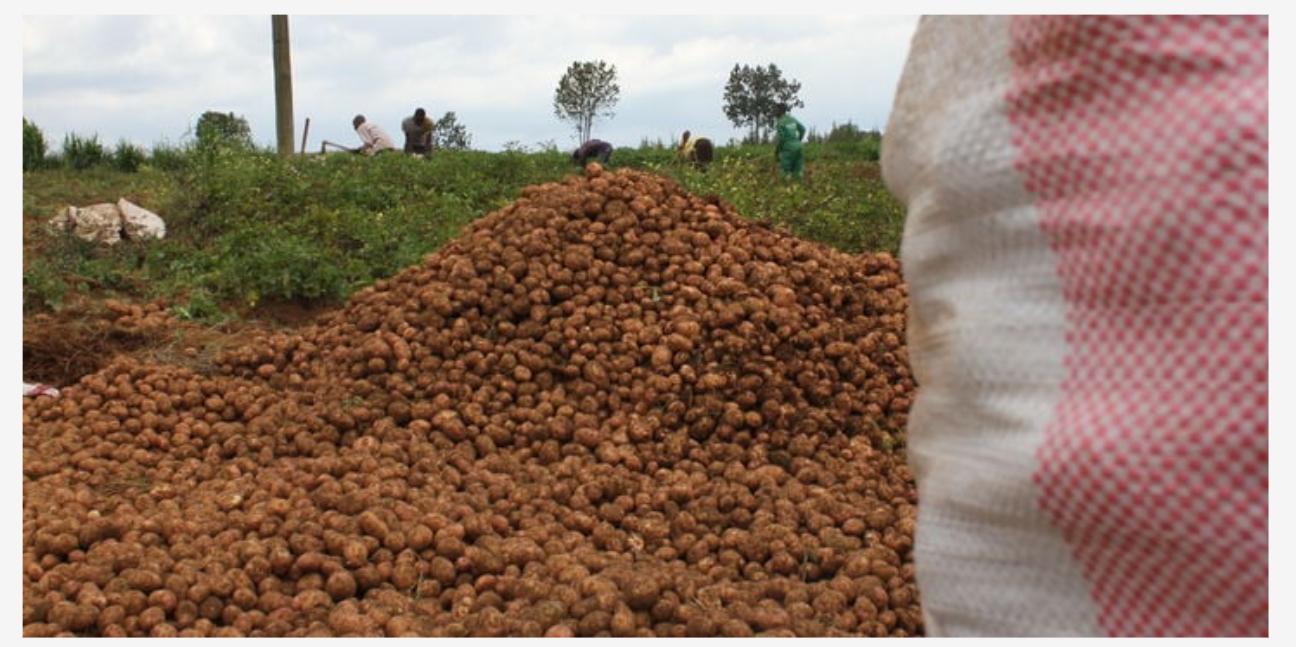
Zao la viazi ambavyo vimepandwa kwa ajili ya biashara, vikiwa vimevunwa kwa kuchimbuliwa kutoka katika  ardhi na kukusanywa katika kundi kubwa, vyengine  vikipangiliwa katika magunia ili kupelekwa masokoni.